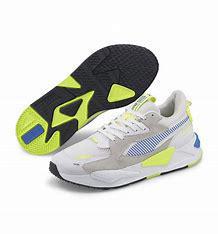
Brand: Puma
Model: Rs Z